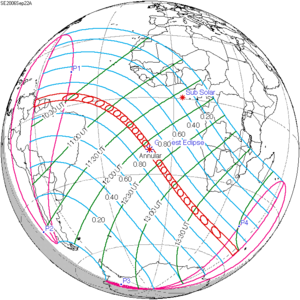
L’éclipse solaire du 22 septembre 2006 est une éclipse solaire annulaire. Elle eut lieu, il y a : 13 ans, 9 mois et 13 jours.